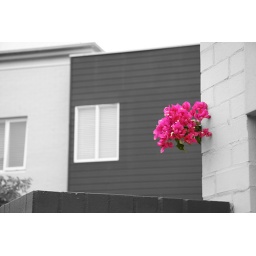
My next door neighbour's pink flowers are blooming in spring (October in Sydney)